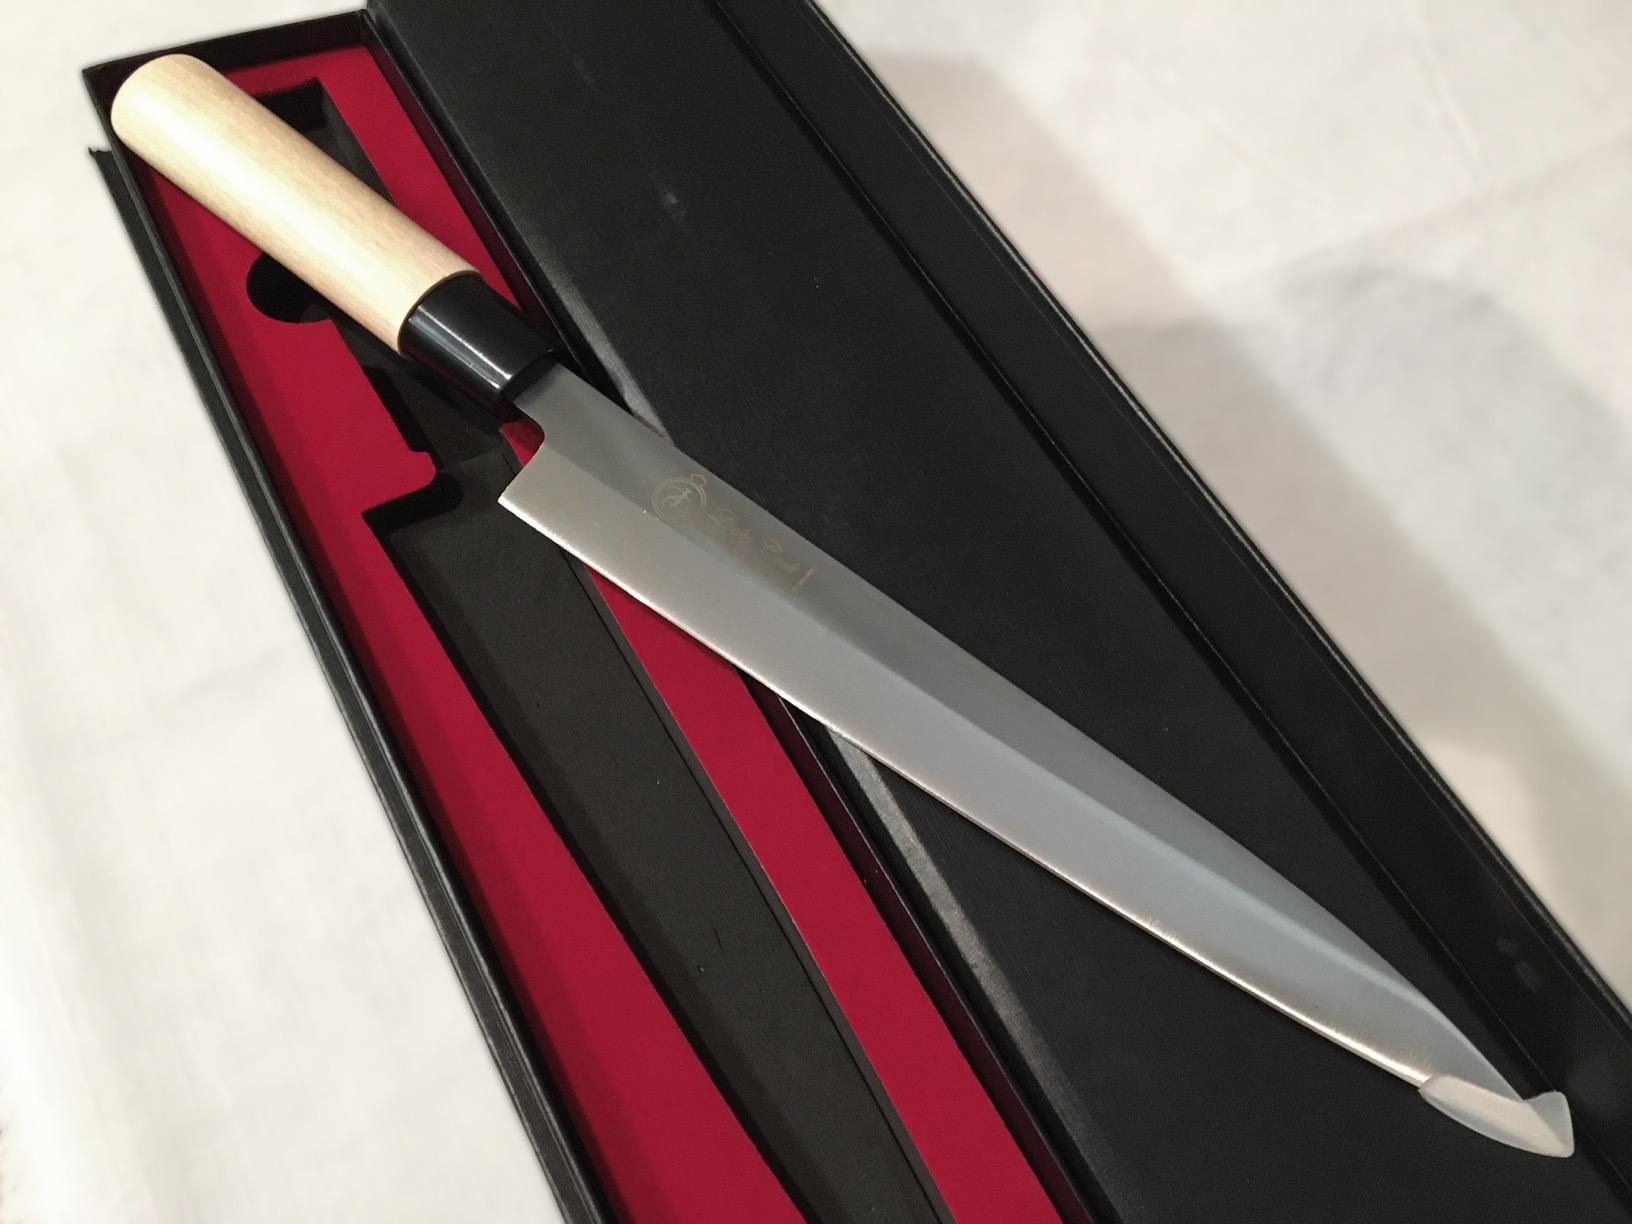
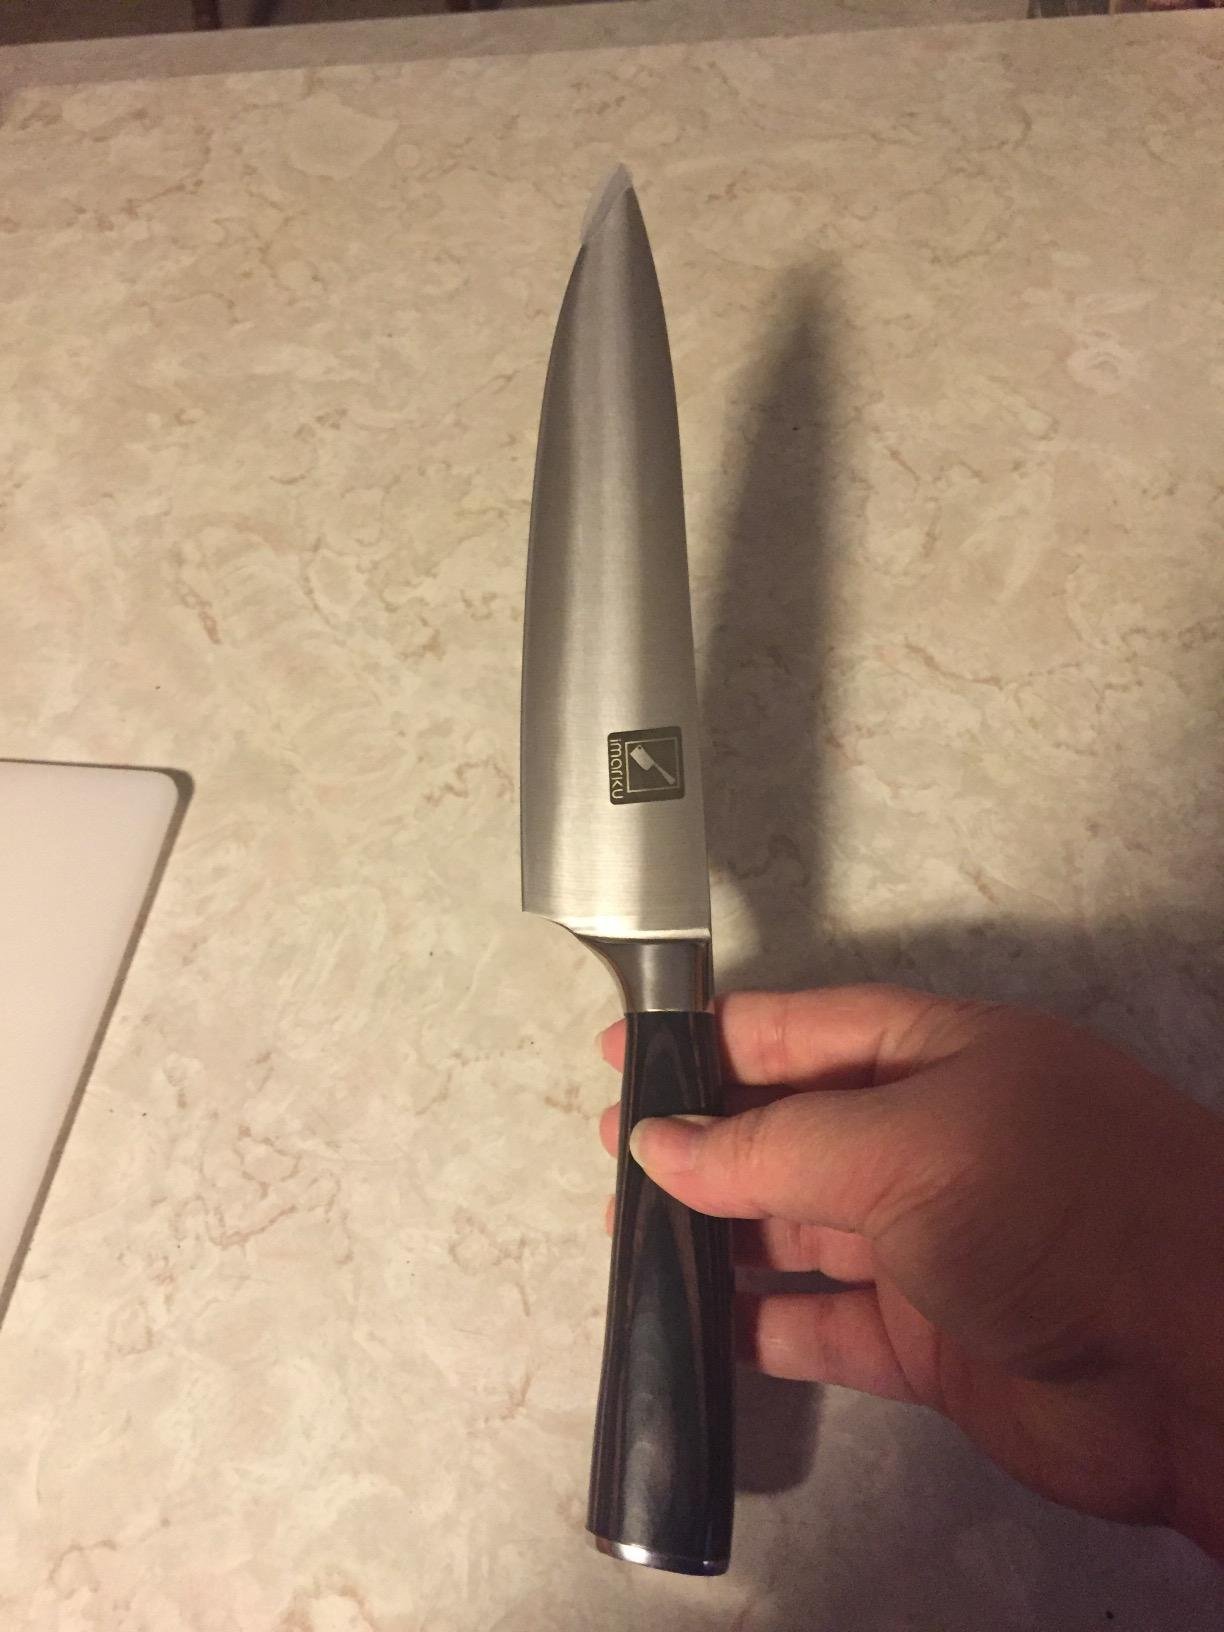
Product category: items_knife
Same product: no